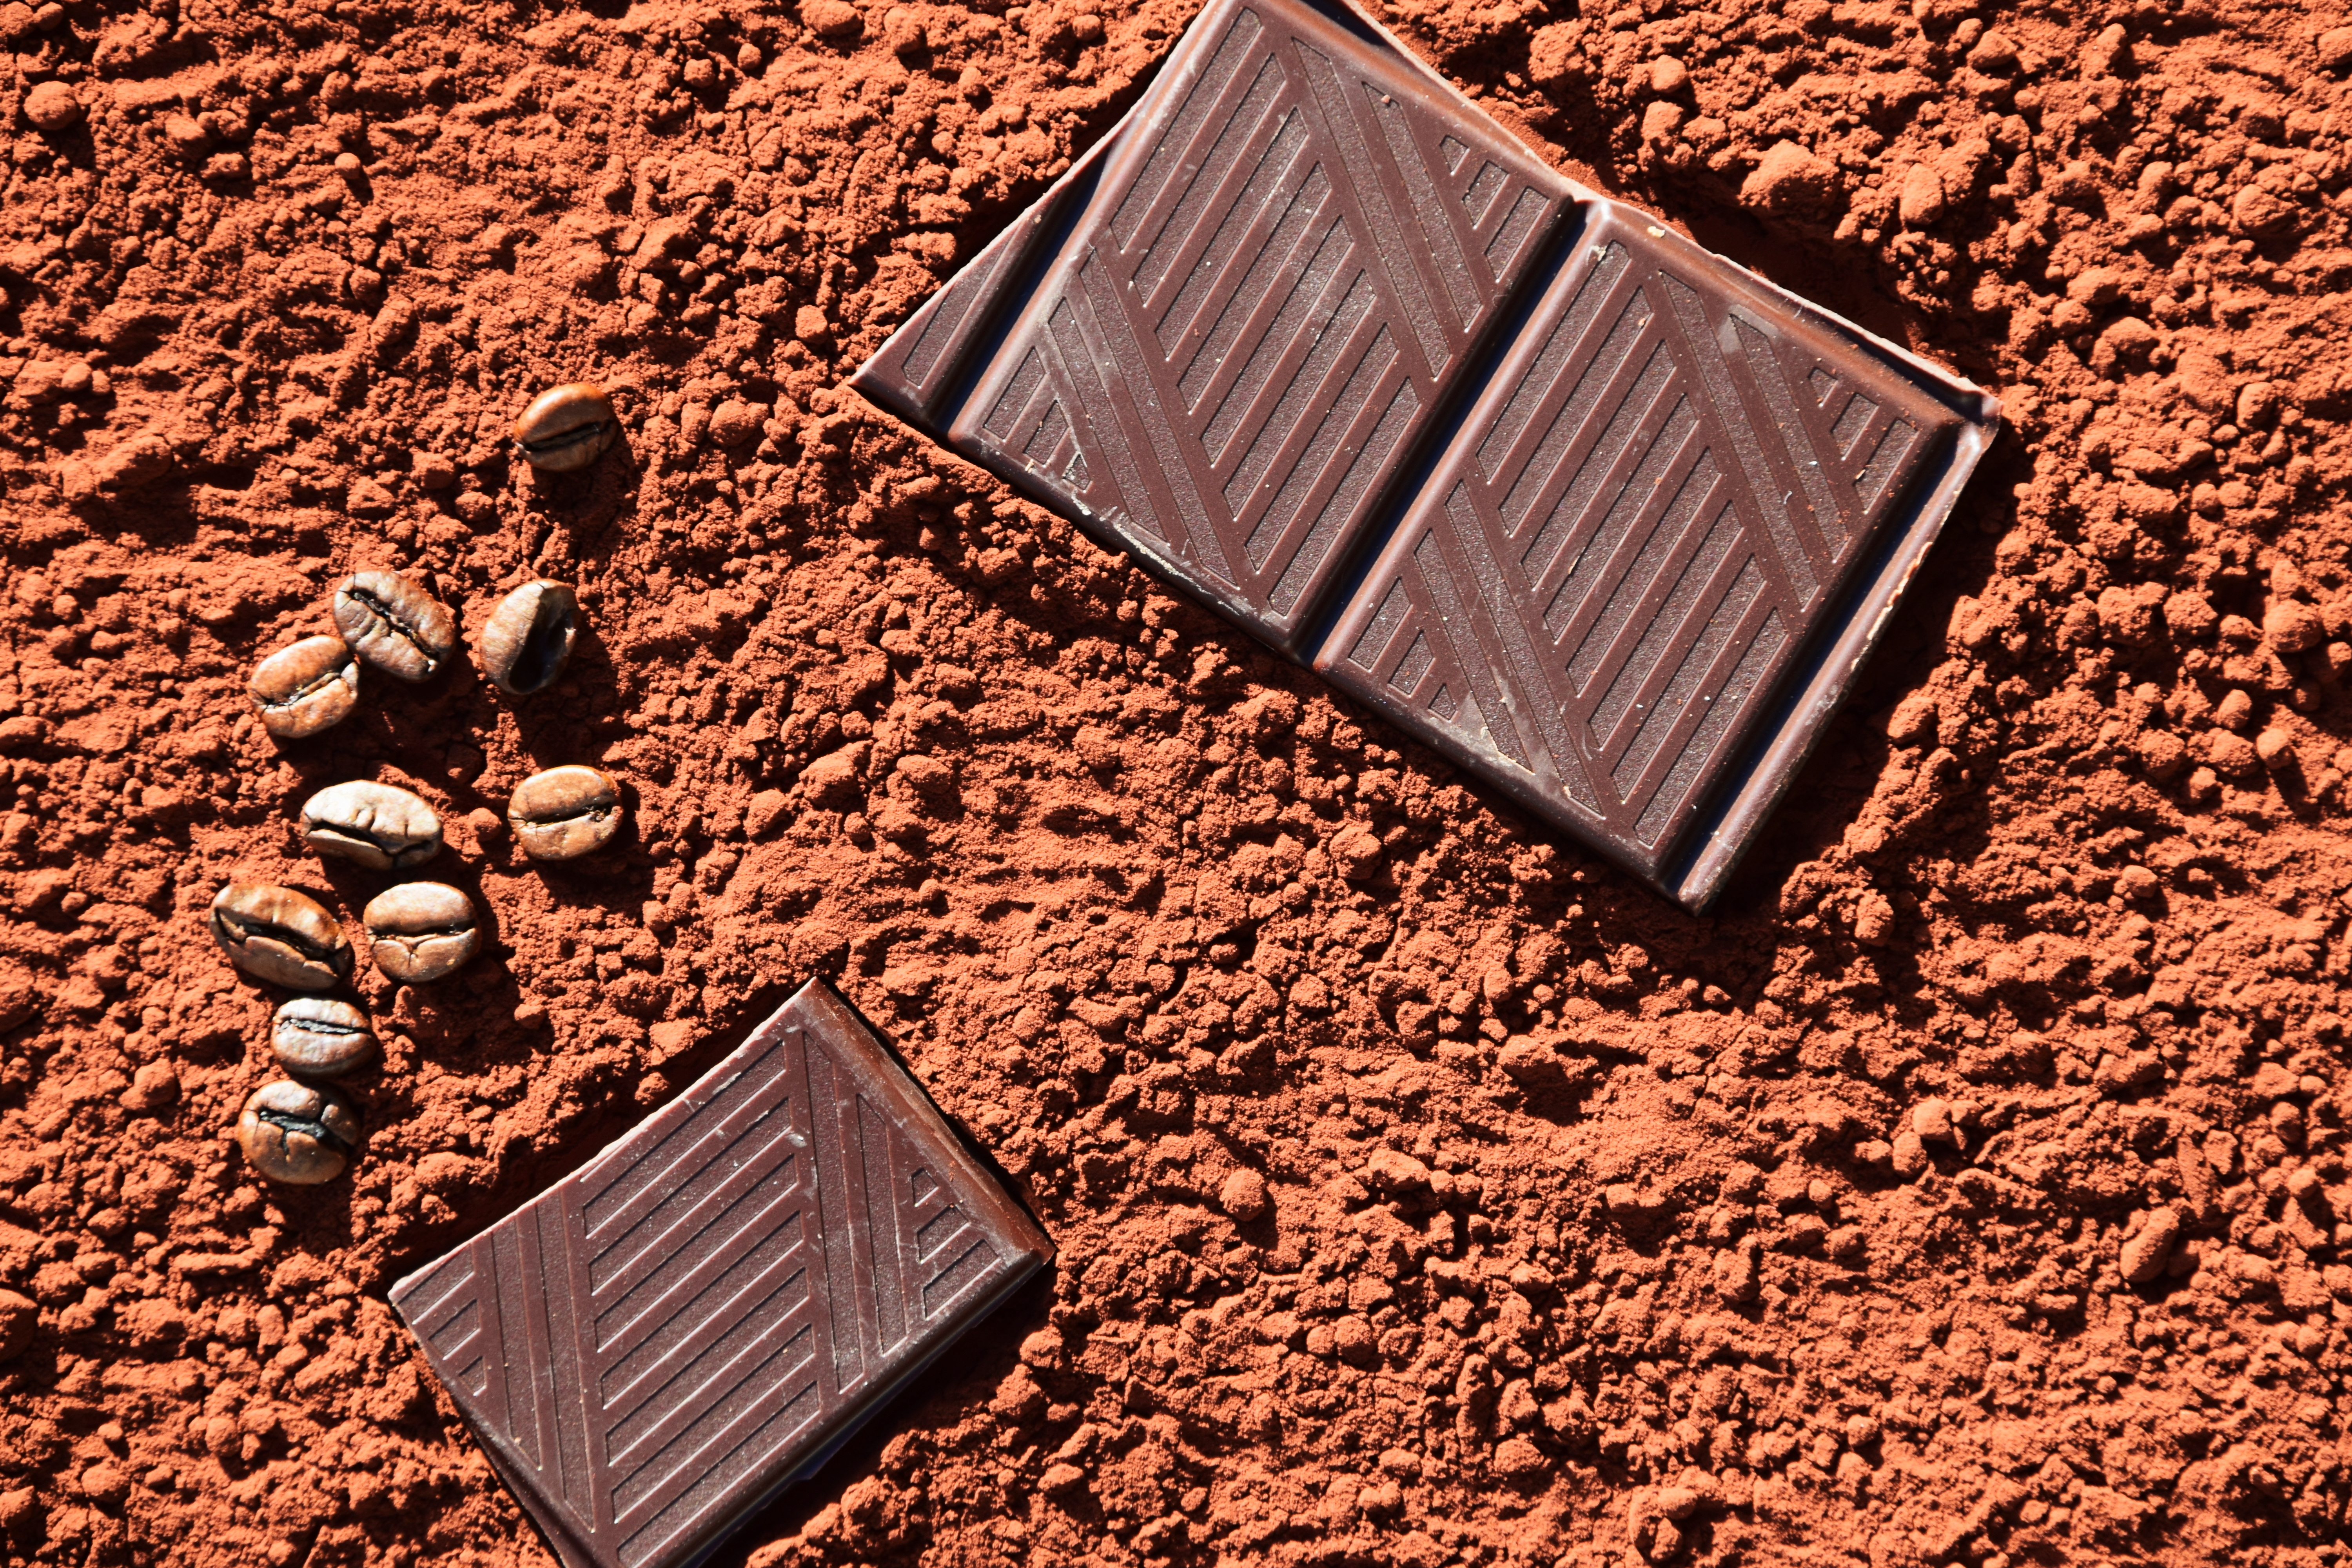
sweet, food, soil, chocolate, dessert, delicious, material, brand, chocolate cake, calories, joy, luck, sweetness, coffee beans, seduction, dickmacher, chocolate brownie, kakau, neapolitans